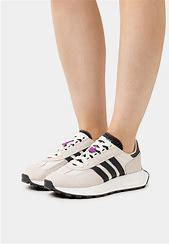
Brand: adidas
Model: originals Adidas Originals Retropy E5